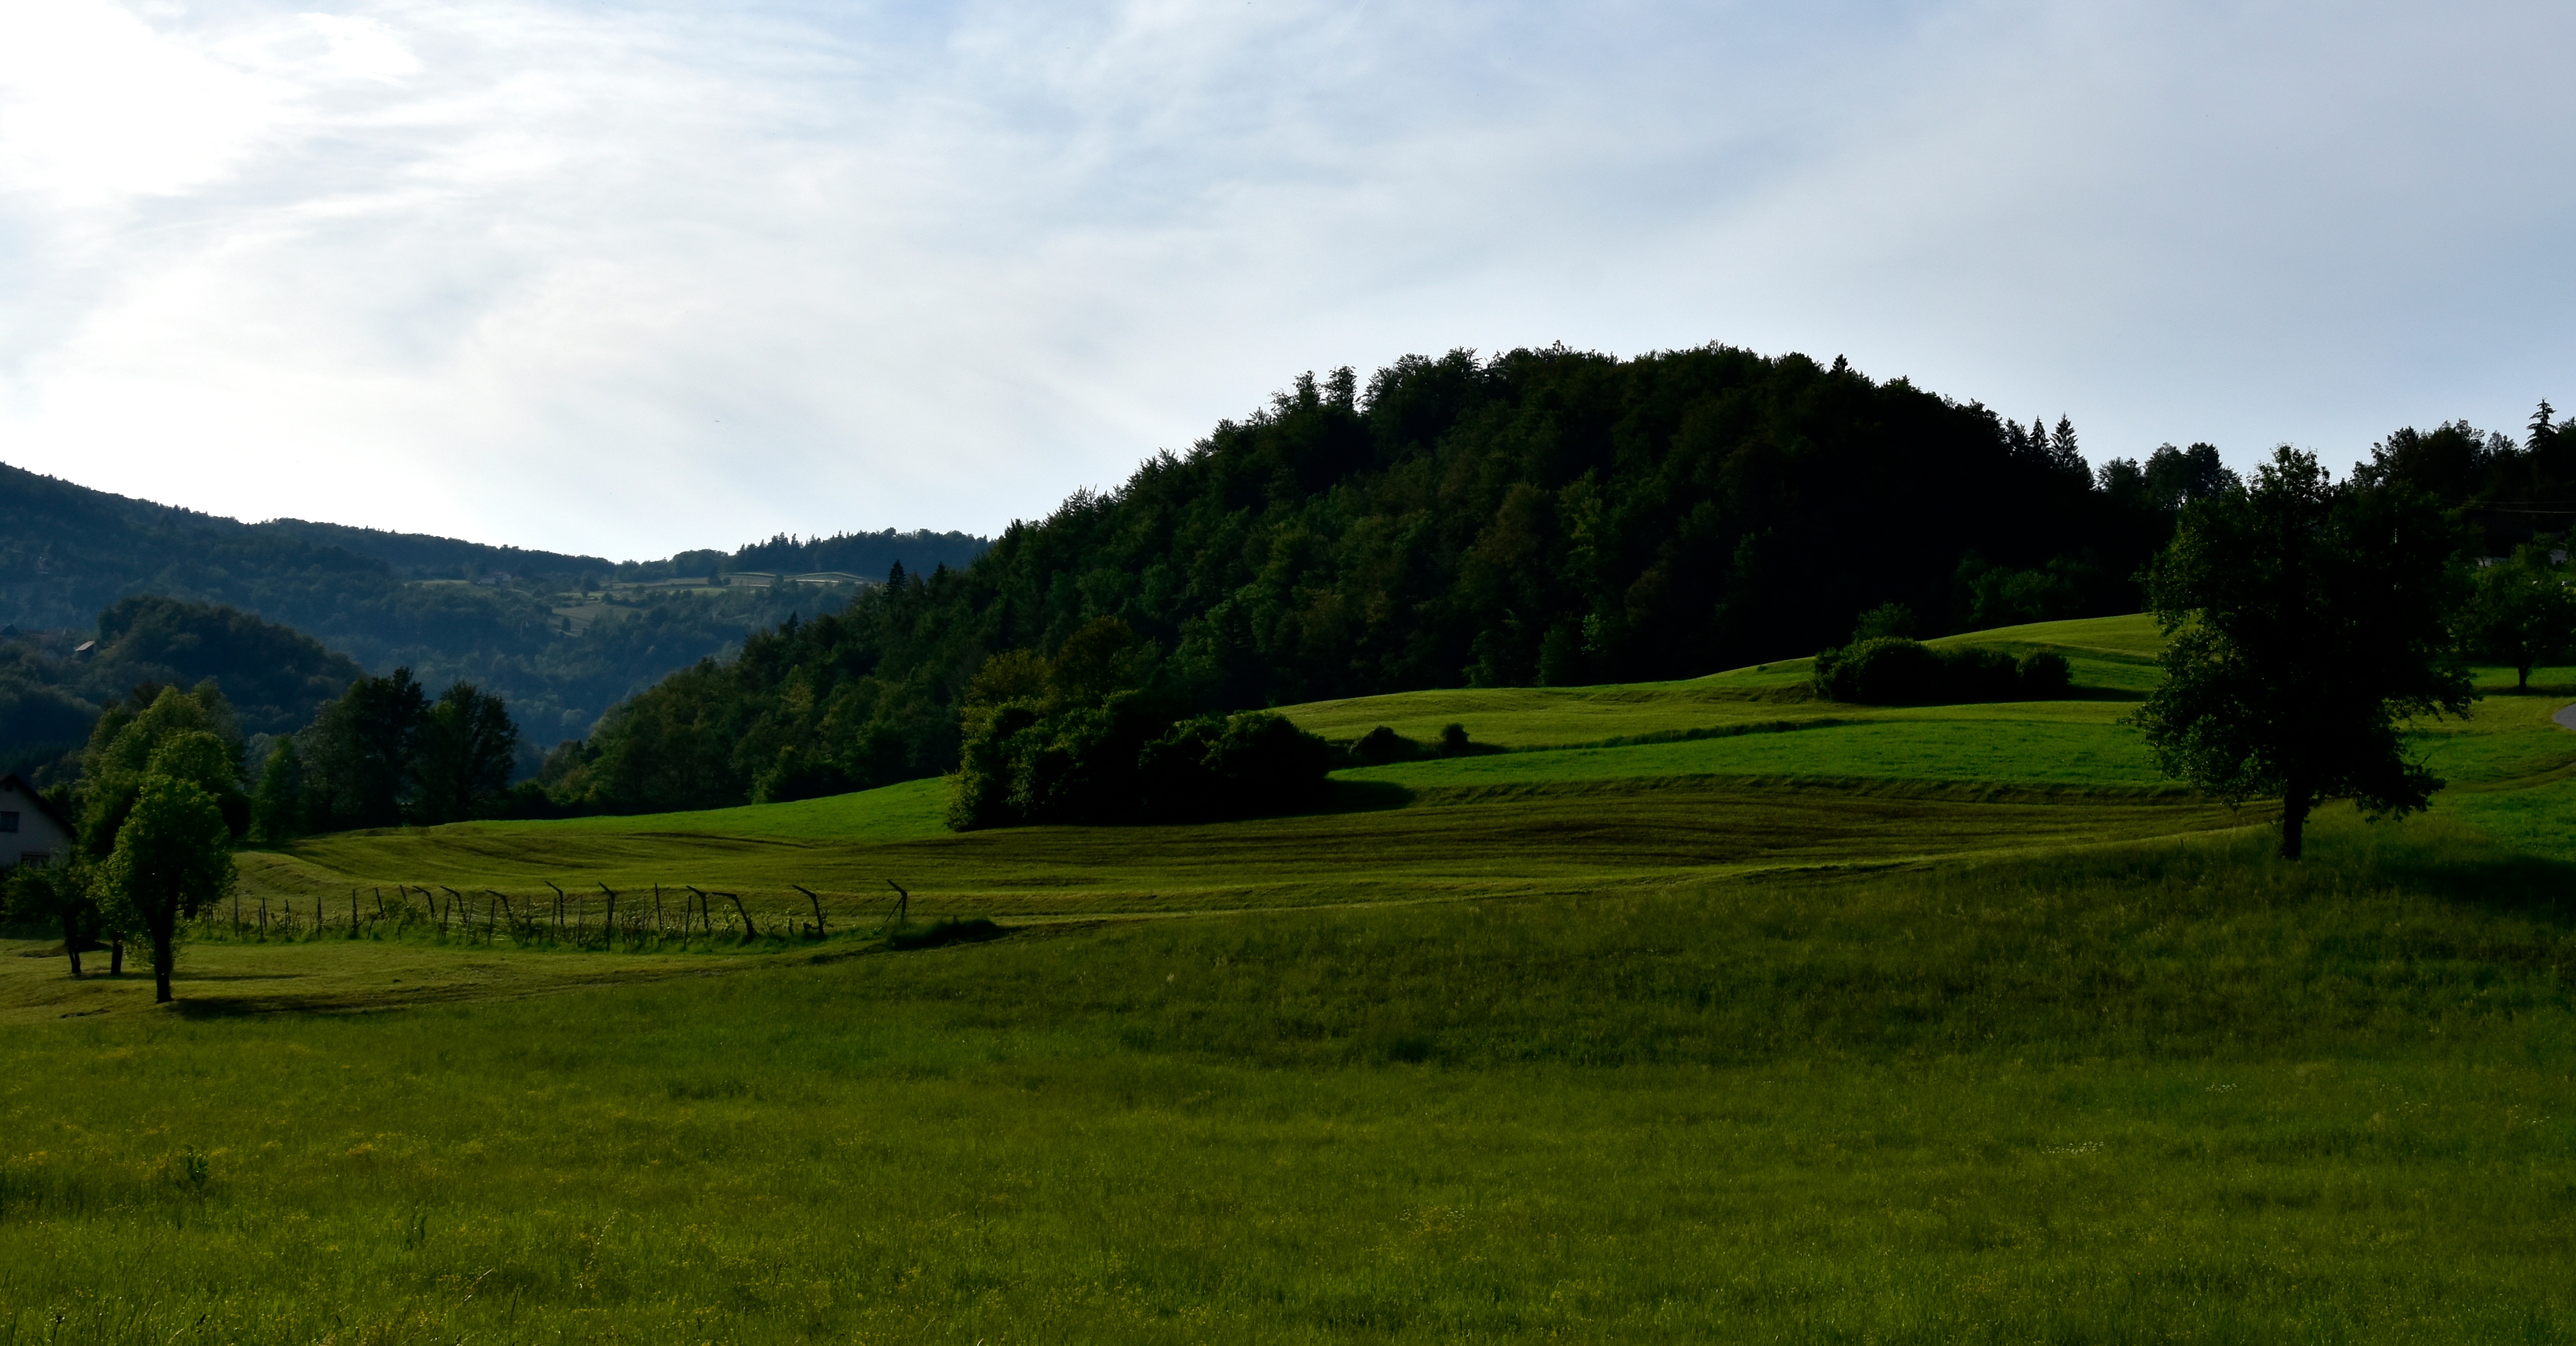
landscape, tree, nature, grass, mountain, cloud, structure, field, lawn, meadow, prairie, hill, mountain range, green, pasture, plain, golf course, golf club, grassland, plateau, habitat, ecosystem, rural area, natural environment, geographical feature, mountainous landforms, sport venue